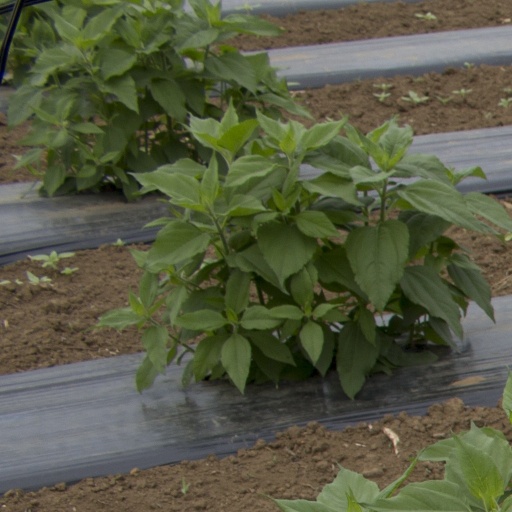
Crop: Jerusalem artichoke